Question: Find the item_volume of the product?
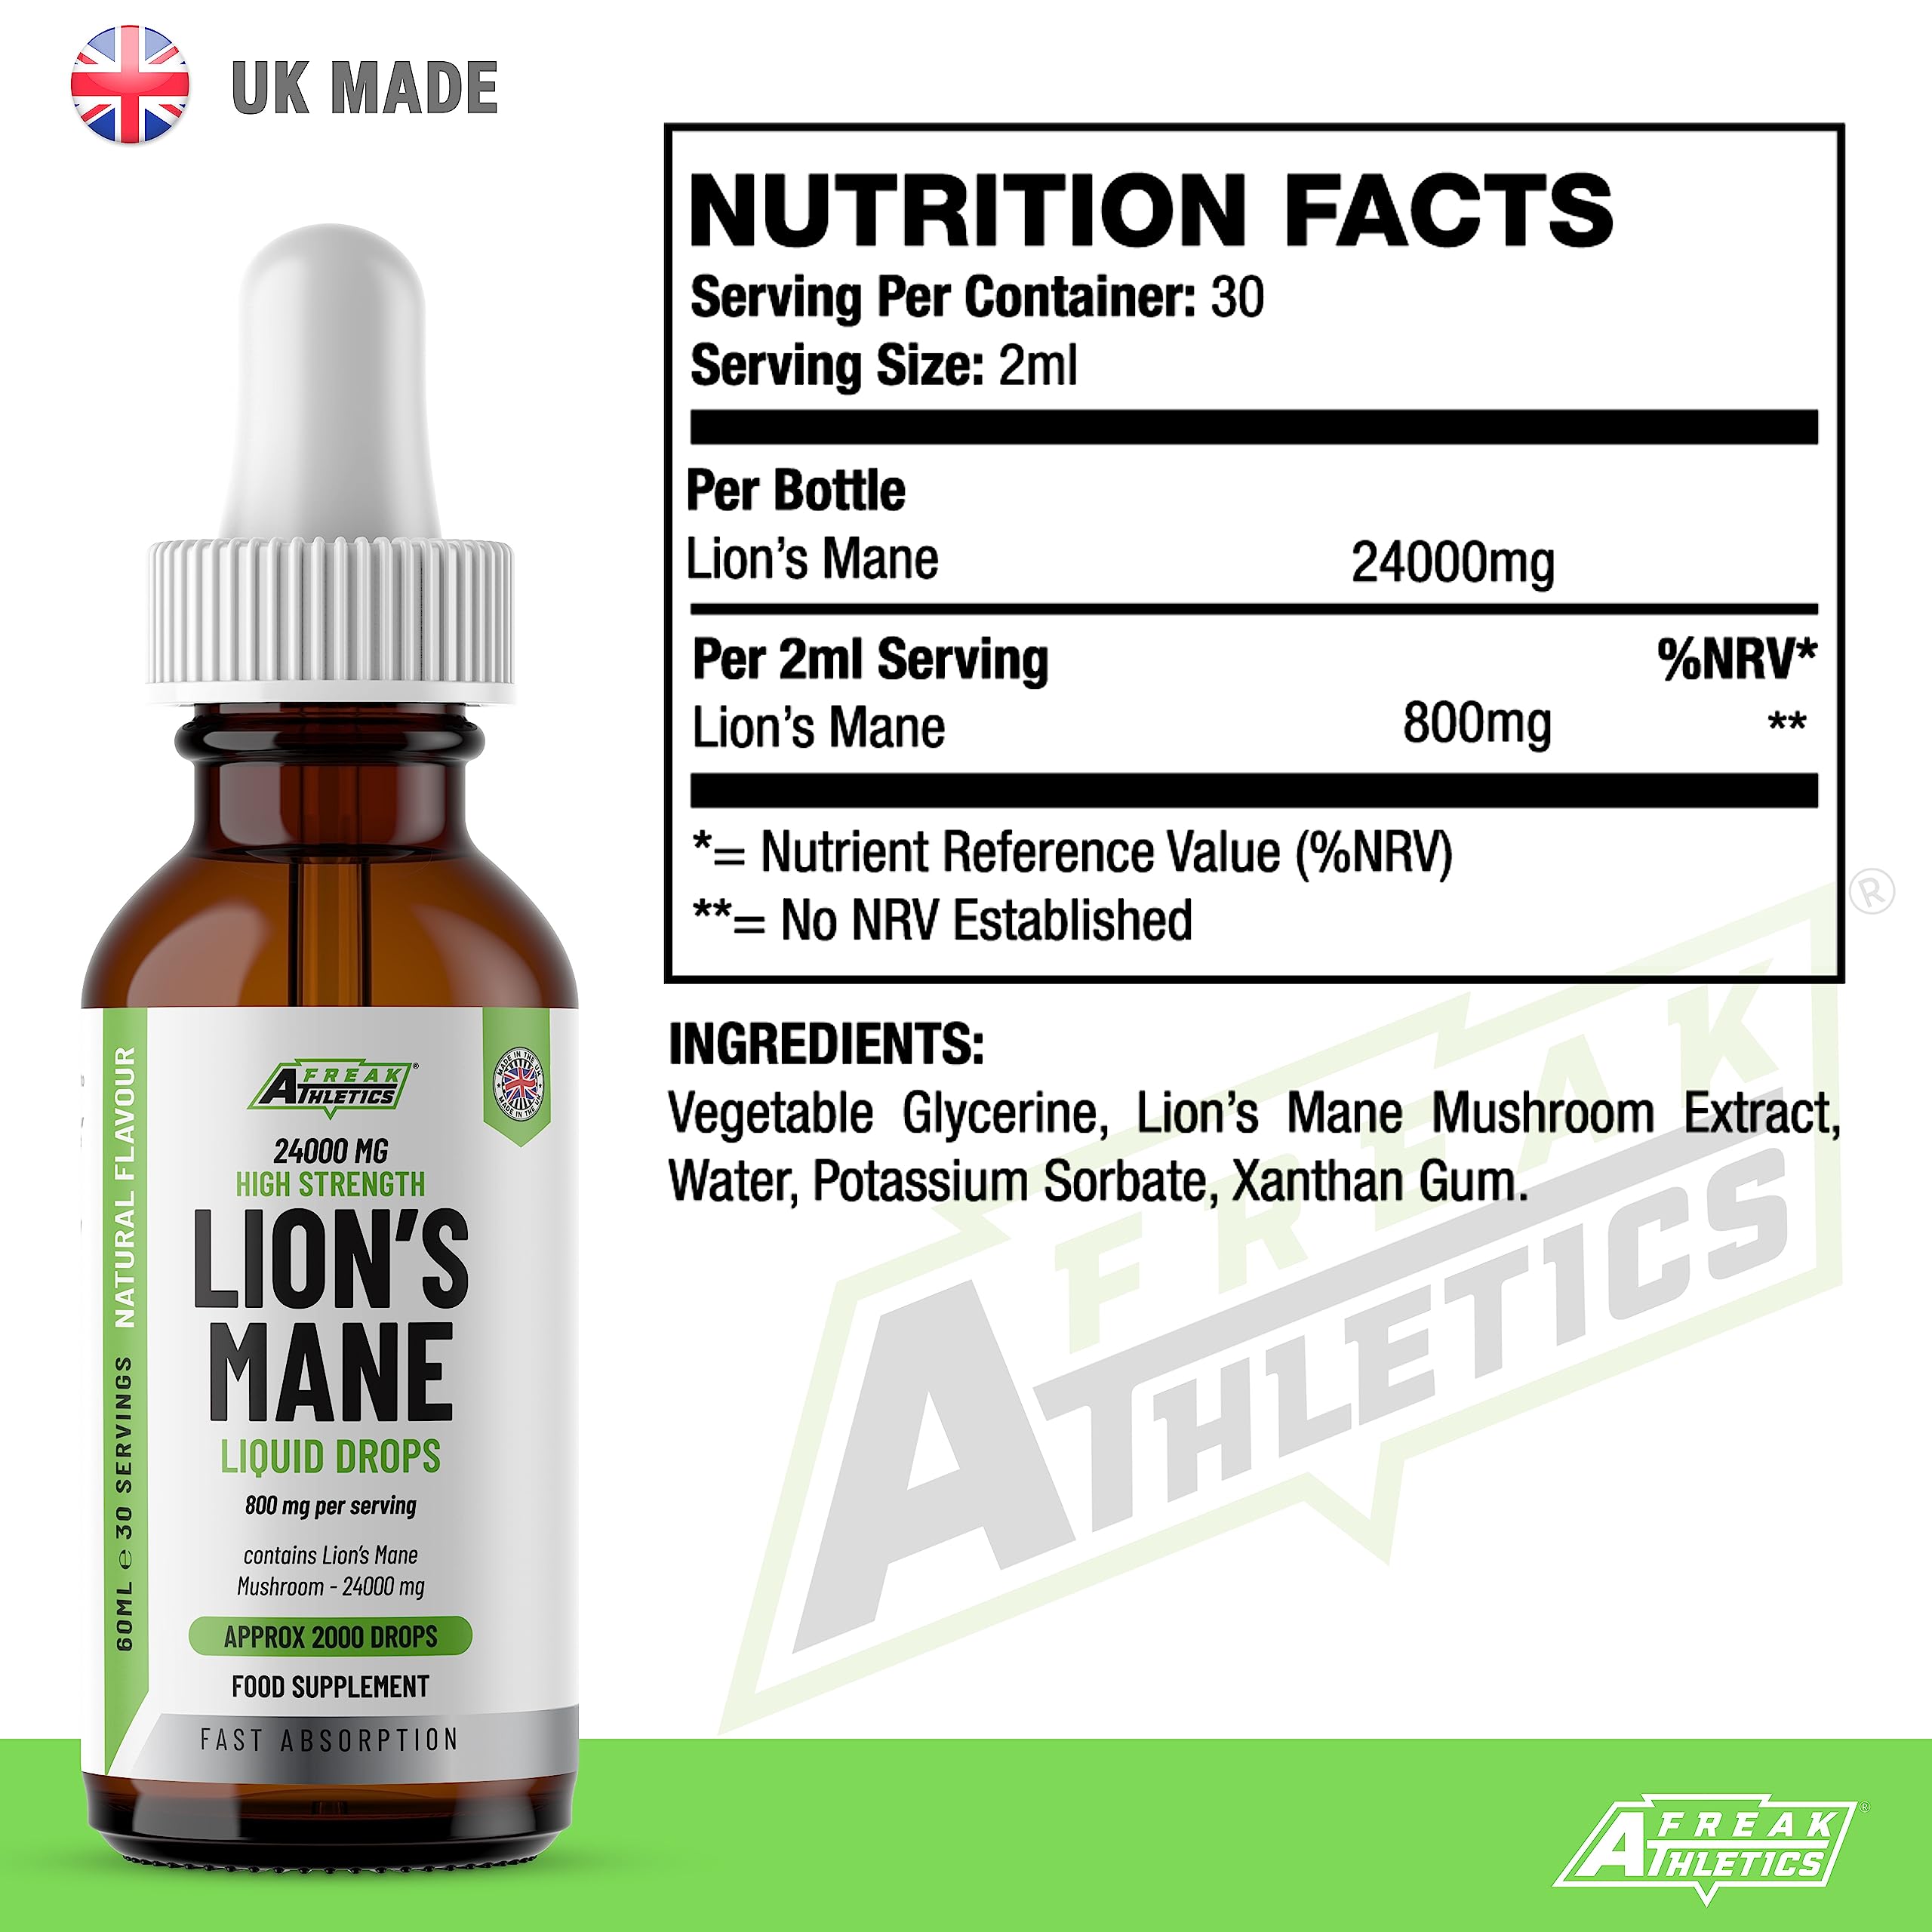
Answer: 2.0 millilitre